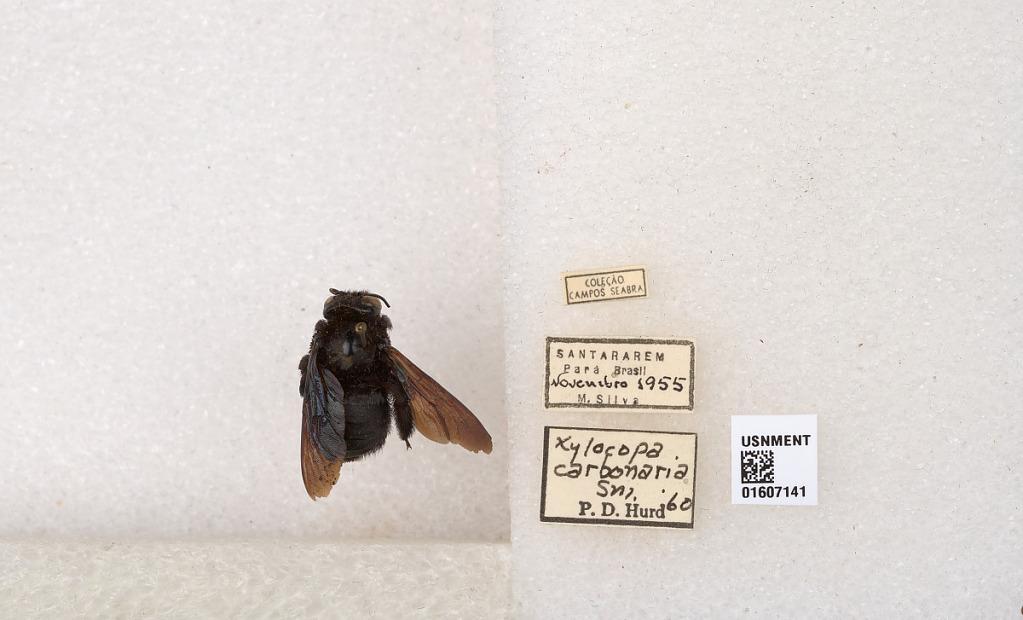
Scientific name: Xylocopa (Neoxylocopa) carbonaria Smith
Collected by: I. Silva
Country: Brazil
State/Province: Para
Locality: Santarem
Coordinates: -2.44306, -54.7083
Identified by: Hurd, P. D.